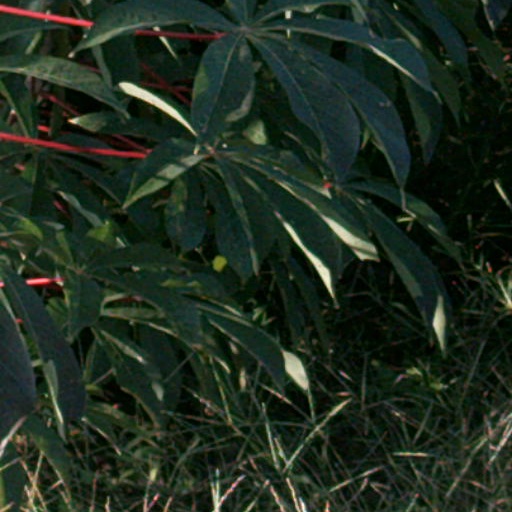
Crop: cassava